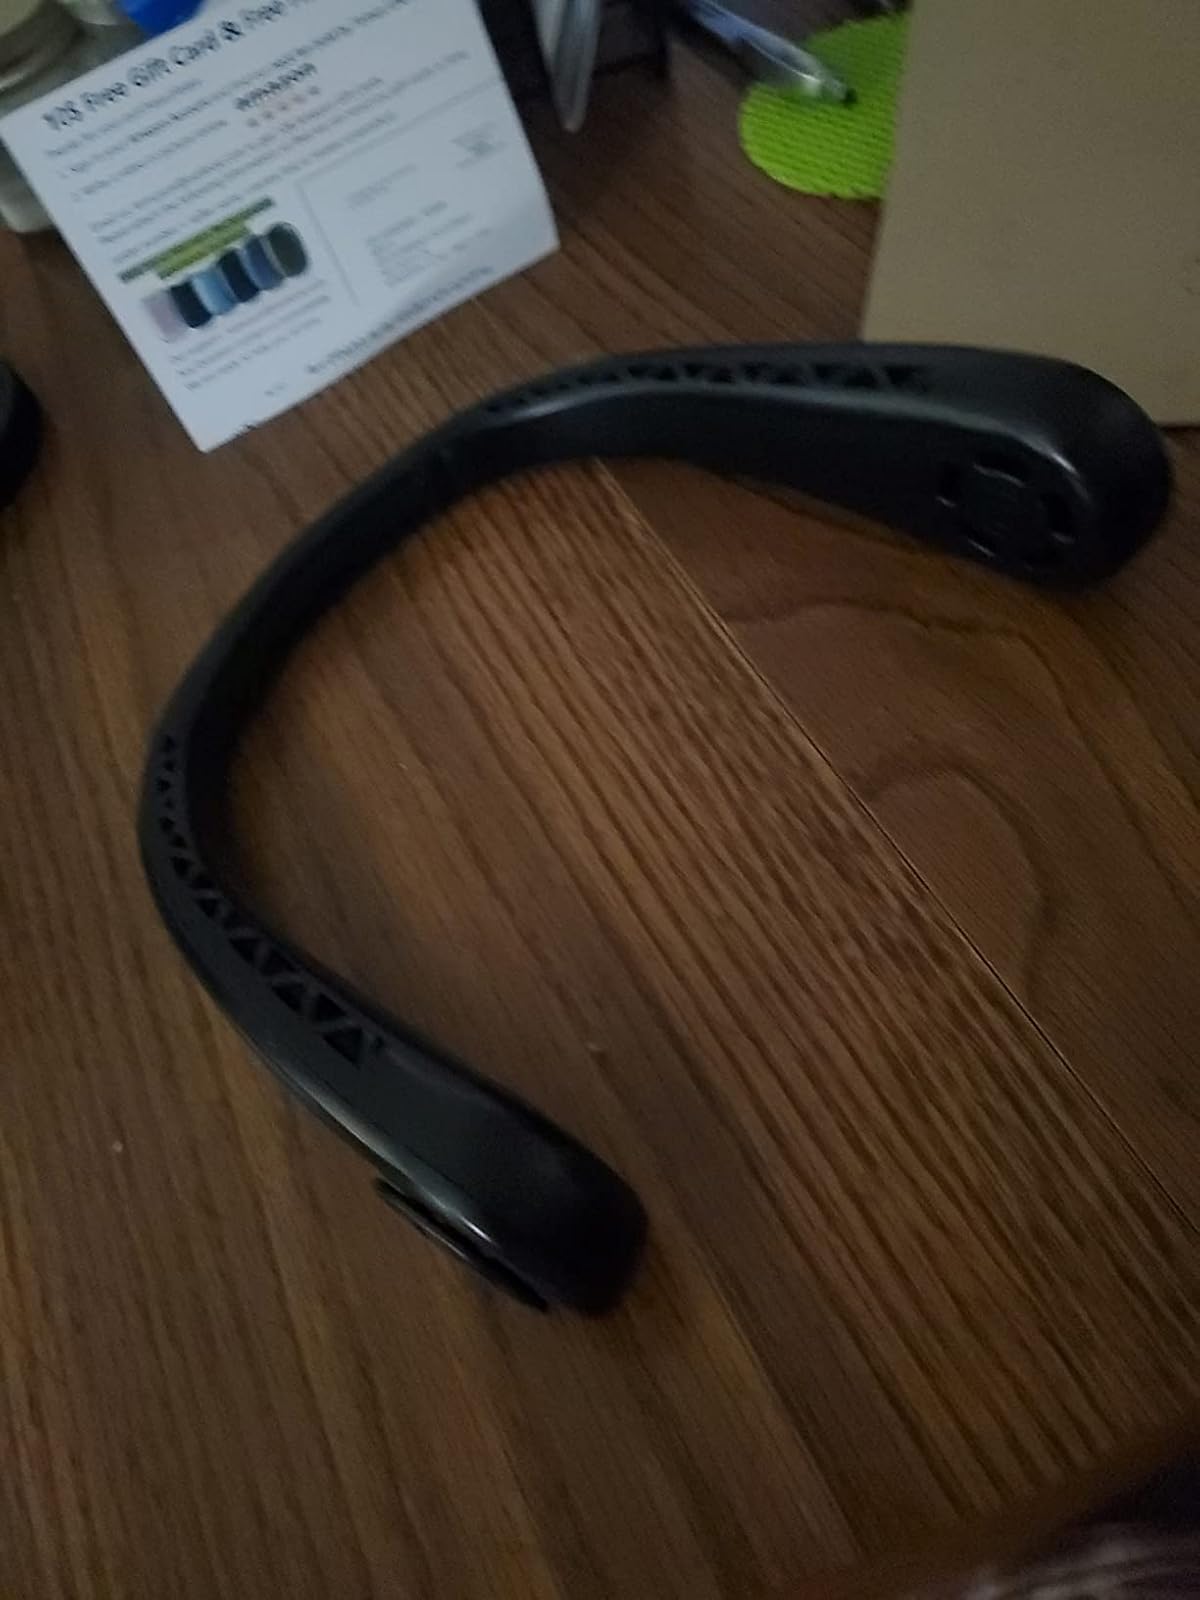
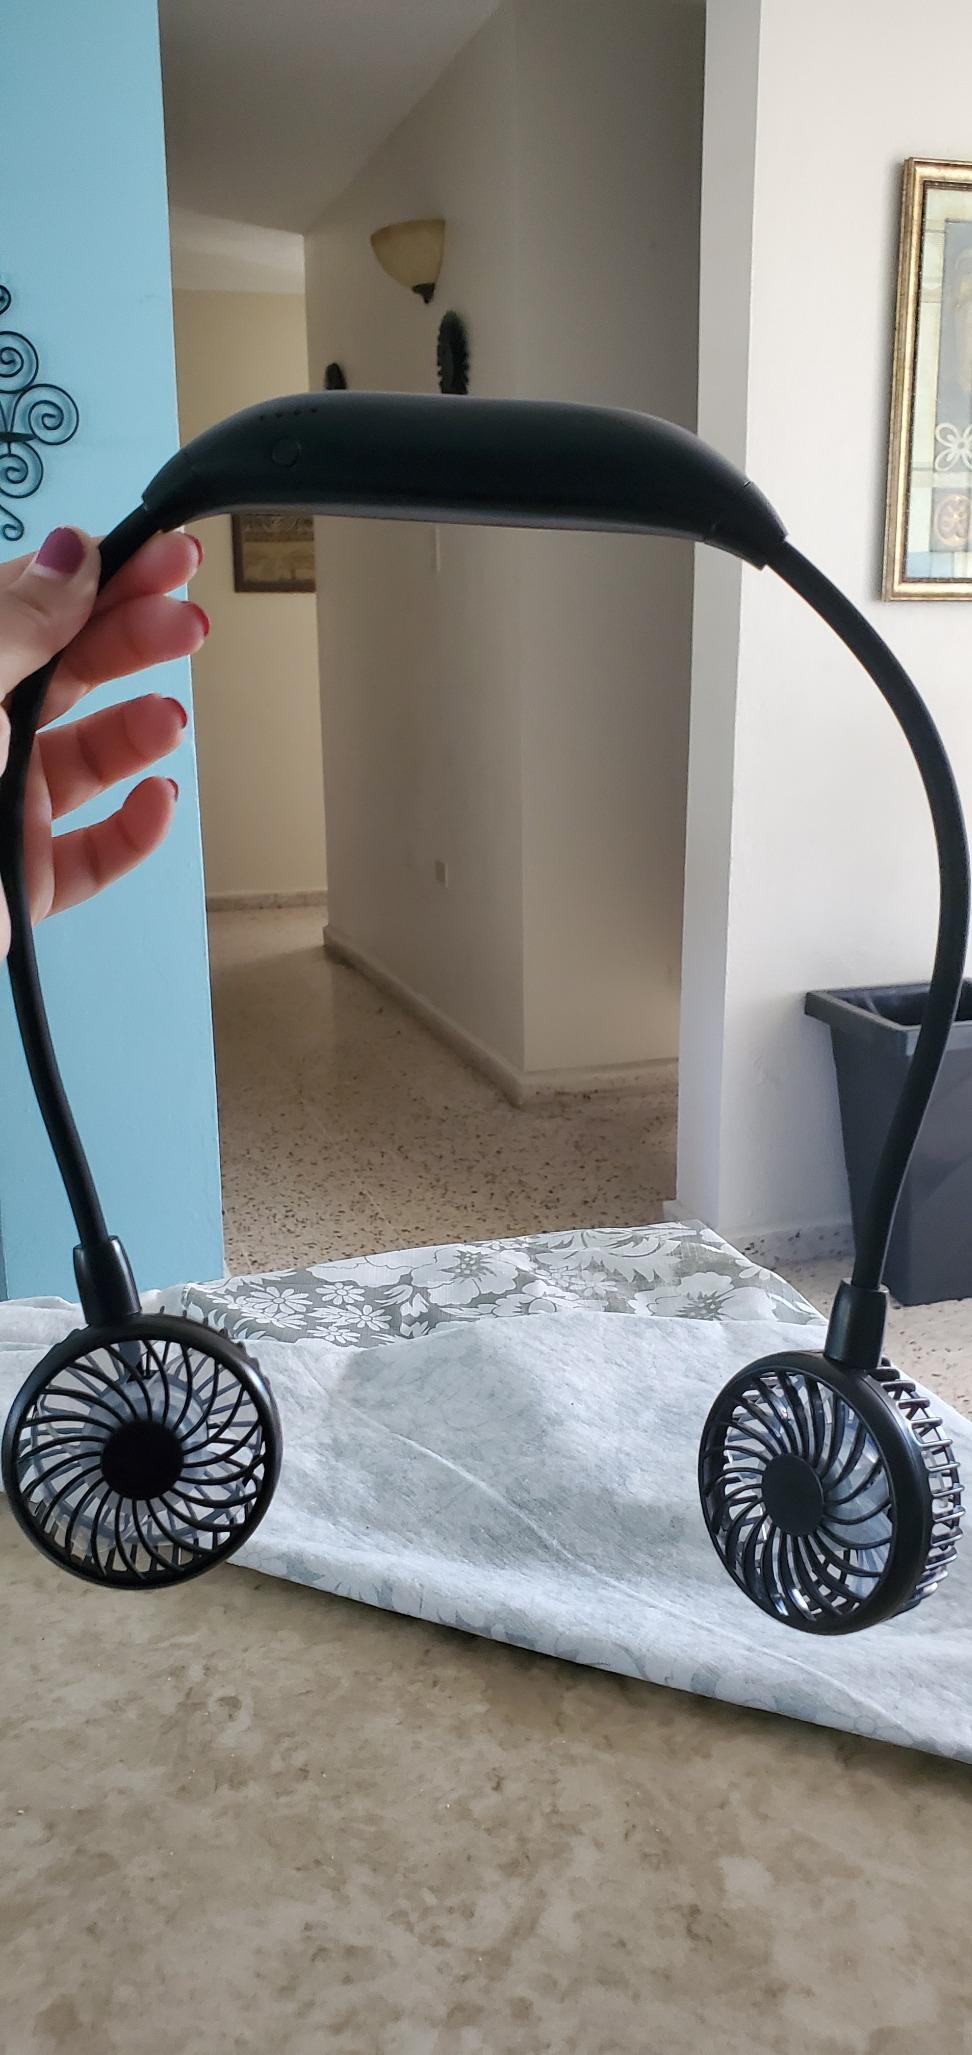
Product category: fan
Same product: no